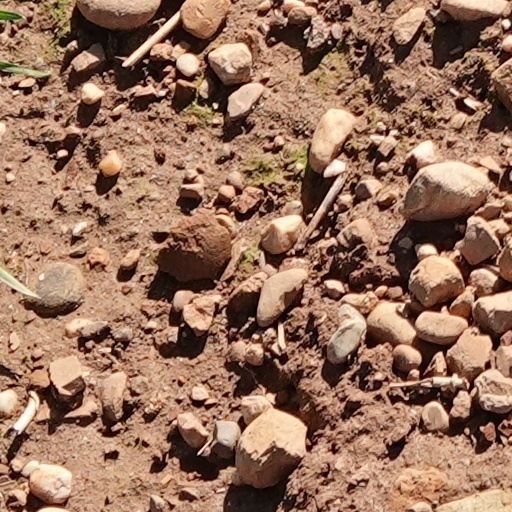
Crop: wheat